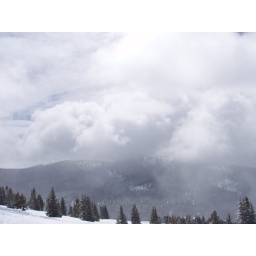
clouds over blue sky basin